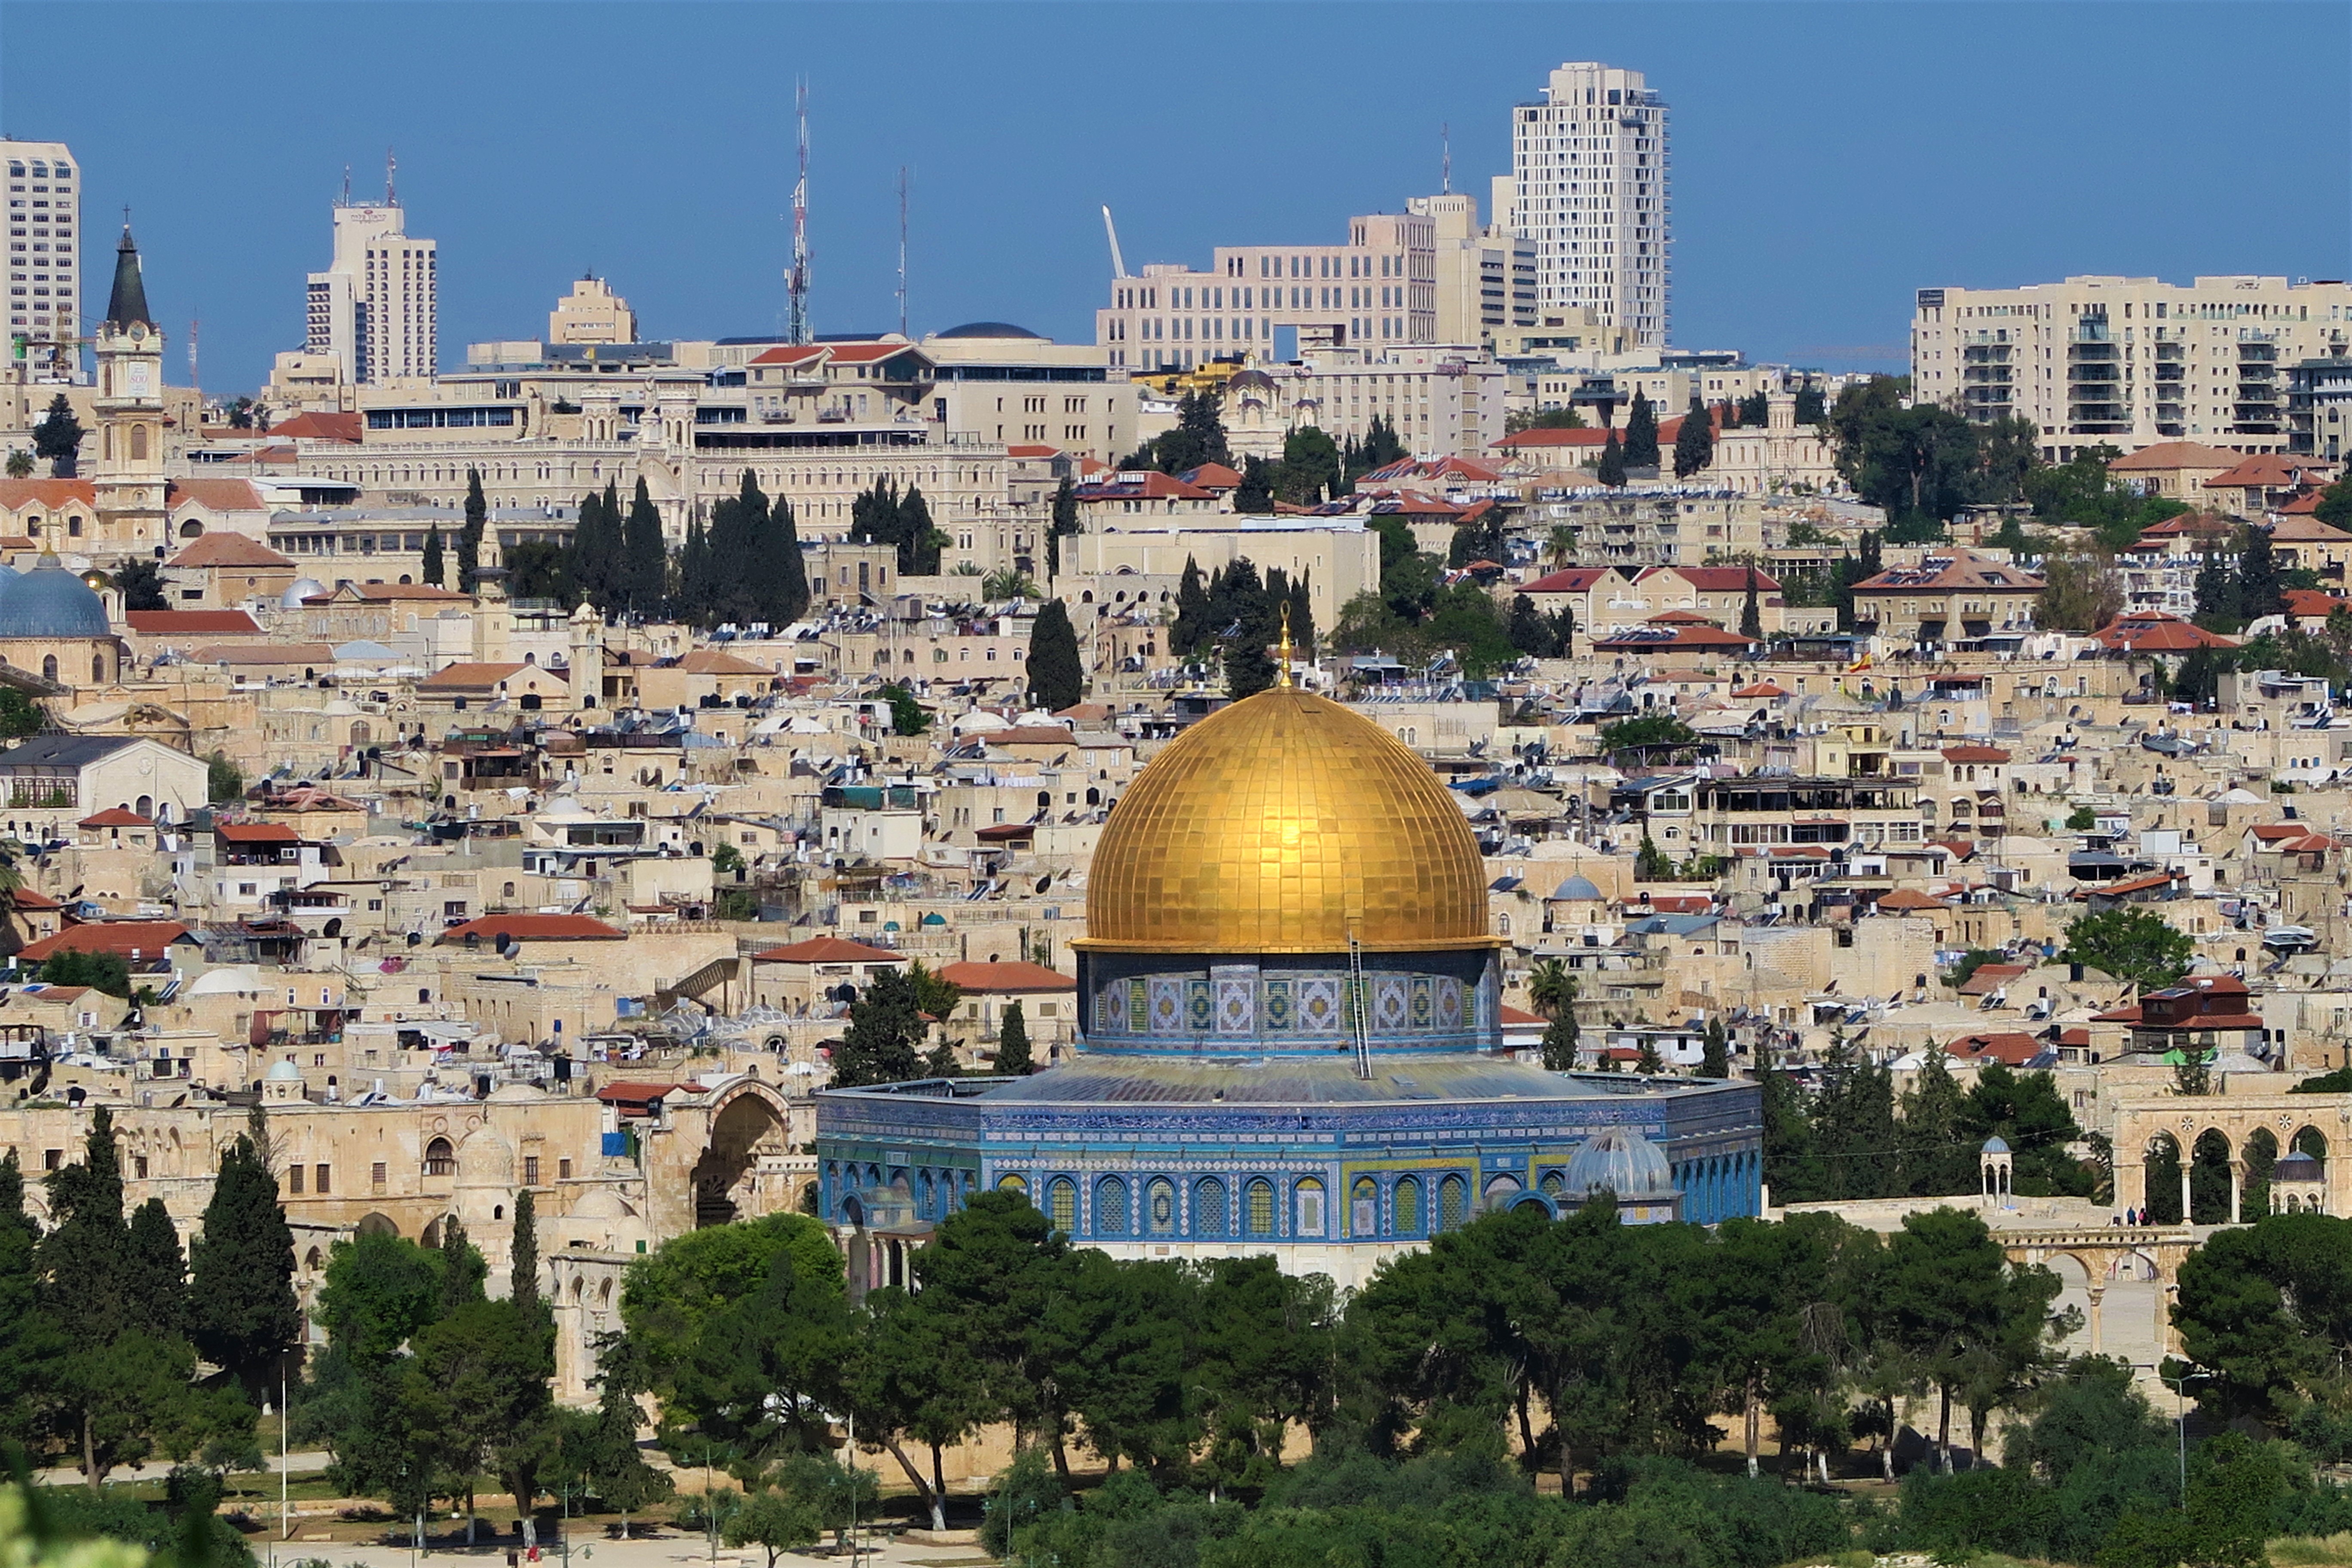
palestine, religion, islam, jerusalem, Aqsa, dome, minaret, history, architecture, building, urban area, cityscape, landmark, metropolitan area, city, human settlement, daytime, metropolis, town, sky, byzantine architecture, skyline, roof, historic site, tourism, place of worship, basilica, downtown, mosque, landscape, suburb, residential area, world, tower, unesco world heritage site